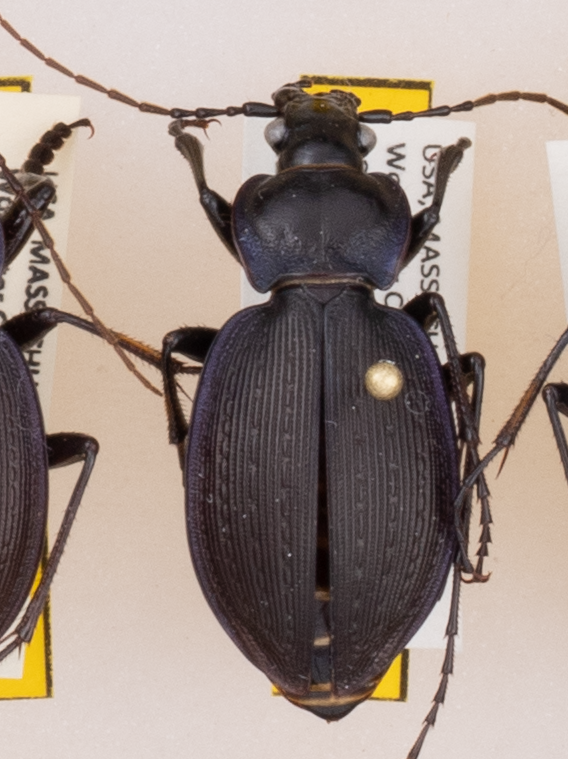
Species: Carabus goryi
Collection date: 2018-08-28
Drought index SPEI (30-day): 1.69
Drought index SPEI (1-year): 1.13
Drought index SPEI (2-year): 1.01